Cathedral of St. John the Baptist (St. John's)

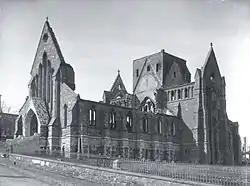
The cathedral after the Great Fire of 1892. The building was not completely restored until 1905.

On July 8, 1892, in an unhappy coincidence to the fate of its chapel-of-ease in Bermuda, the cathedral was extensively damaged in the Great Fire of 1892. The roof timbers ignited, which caused the roof to collapse, bringing the clerestory walls and piers in the nave down with it. The intense heat caused the lead to melt in the glass windows, resulting in the complete destruction of all but two; the sole surviving window can be seen in the Sacristy. Restoration of the Cathedral commenced in 1893, again under Kelly's direction. By 1895, the Chancel and Transepts had been rebuilt, while the Nave reached completion in 1905. The restored cathedral is renowned internationally as one of North America's best ecclesiastical Gothic Revival structures. The church was re-consecrated in a service on September 21, 1905. A window in the restored Cathedral was dedicated to Kelly, who died in 1907.